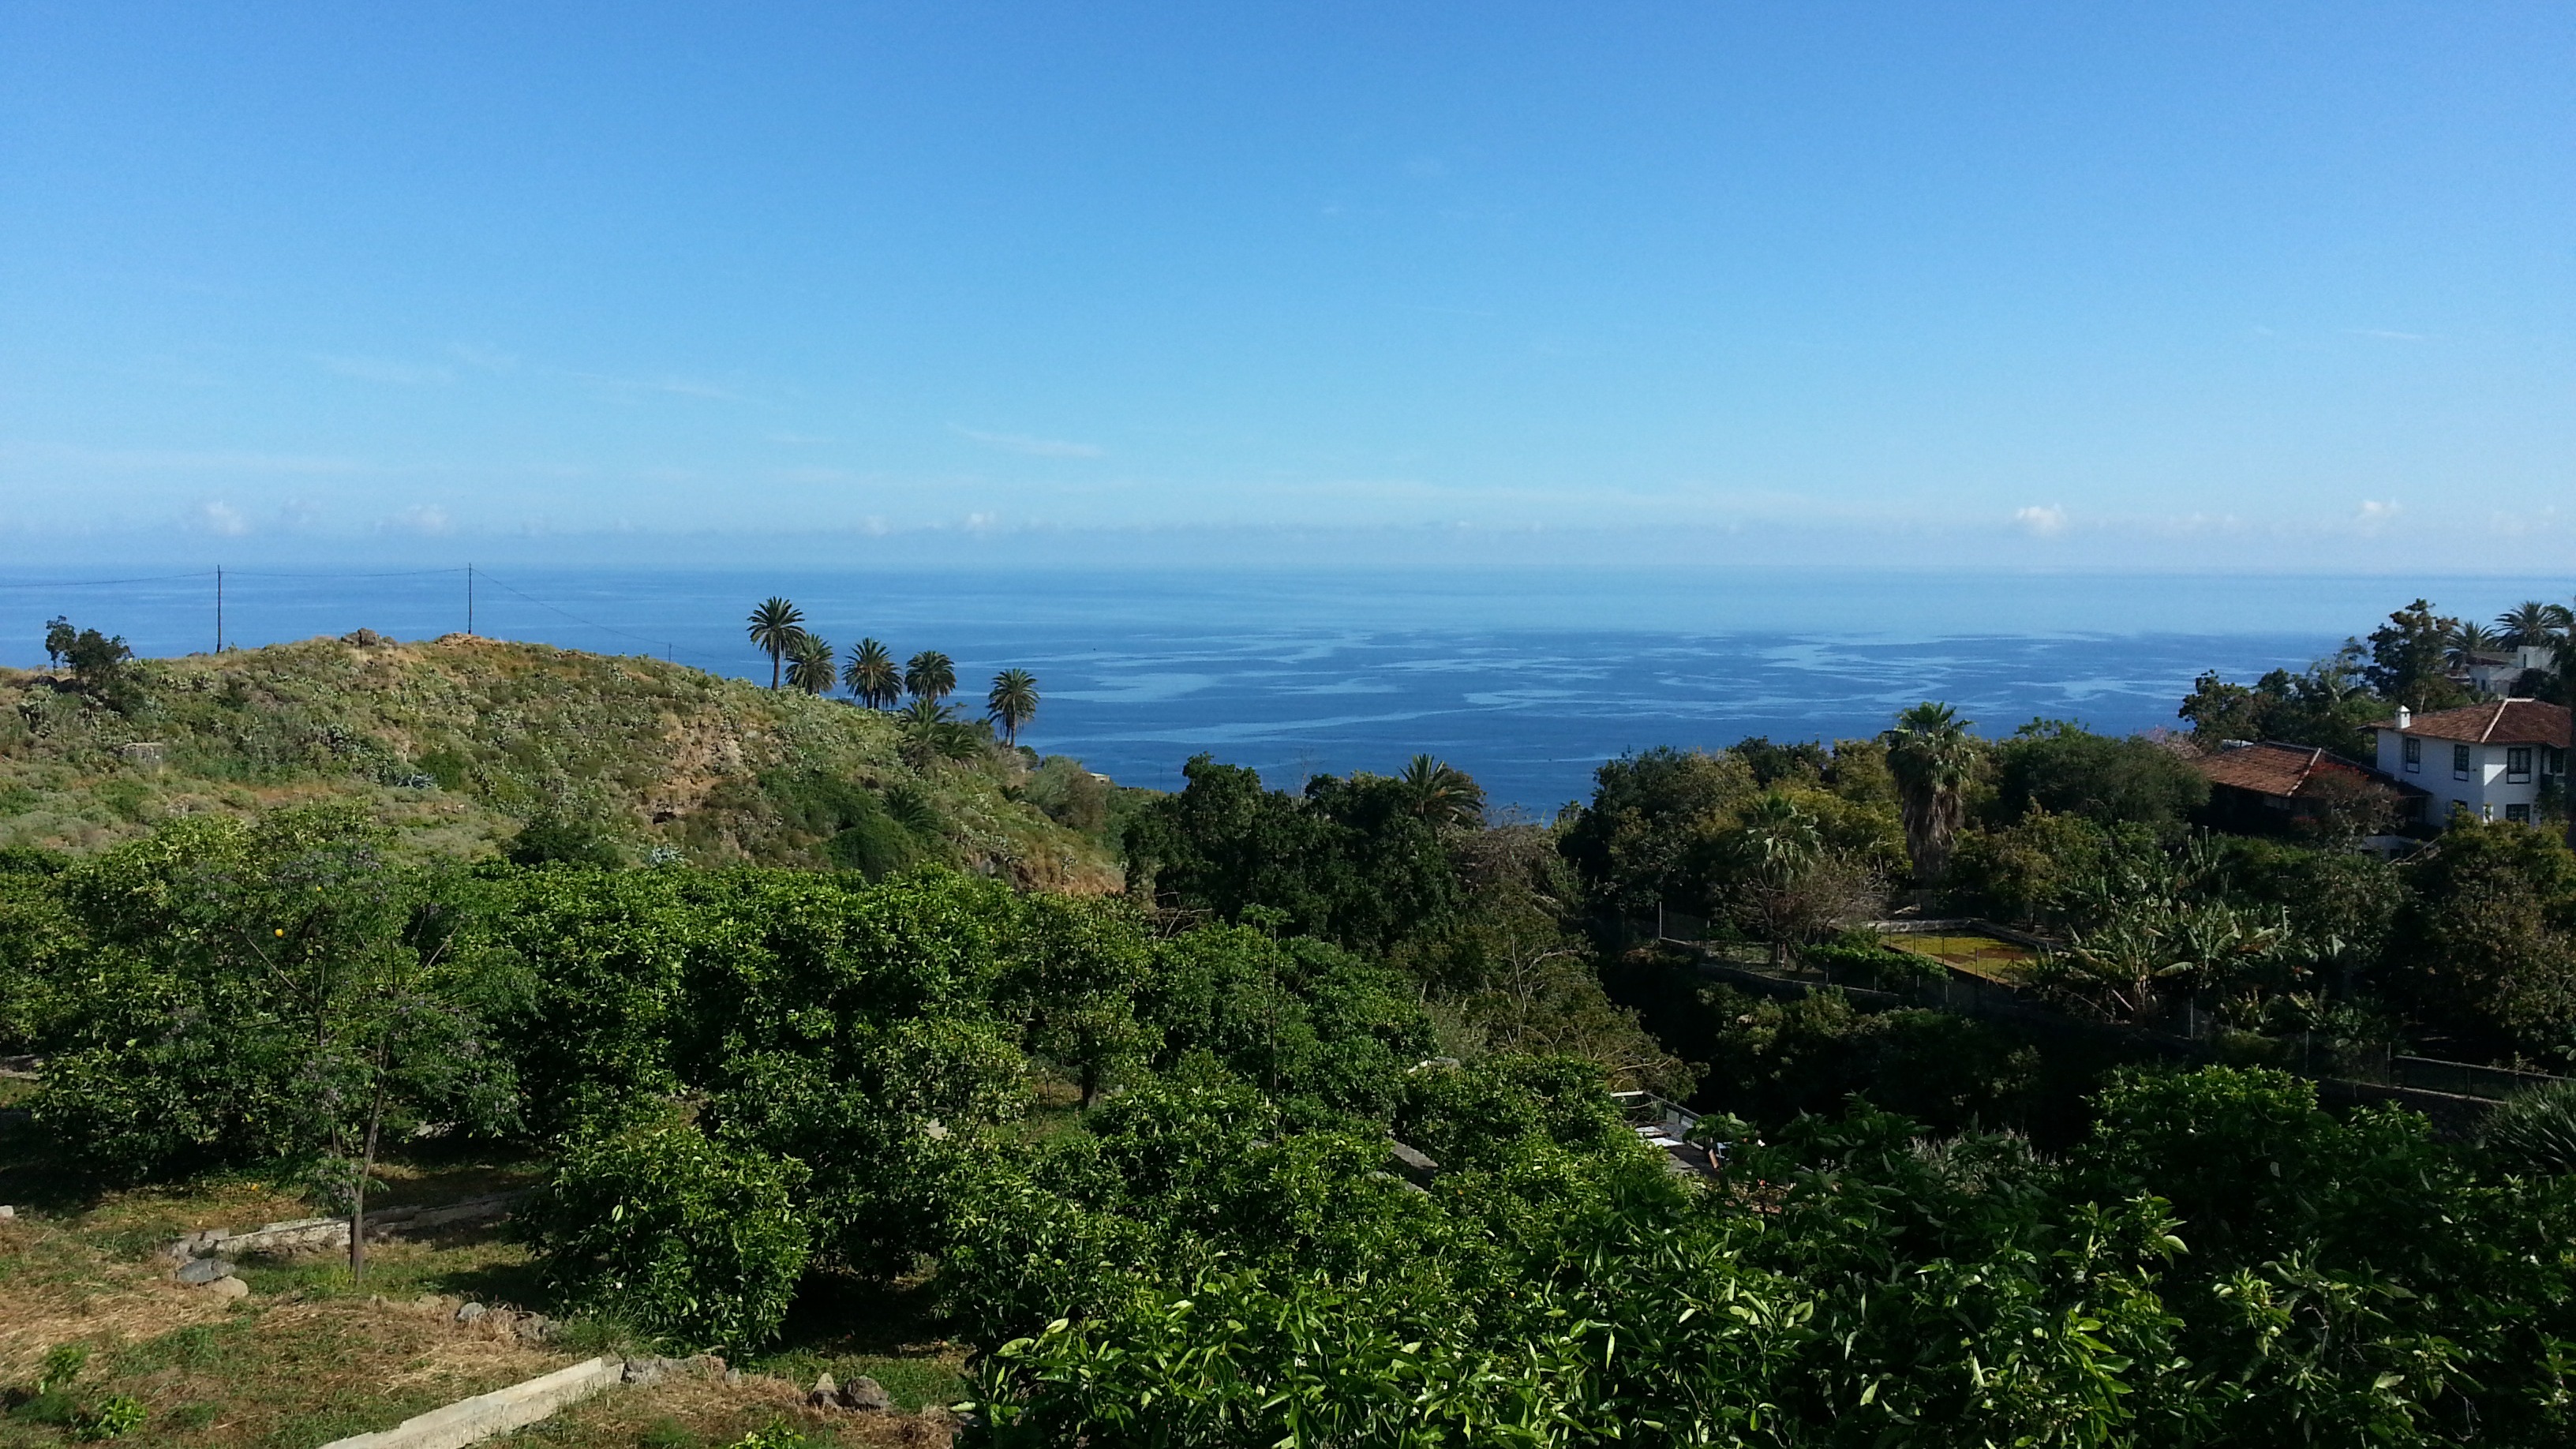
landscape, sea, coast, nature, mountain, hill, cliff, bay, tourism, terrain, tenerife, ecosystem, cape